Allied logistics in the Kokoda Track campaign

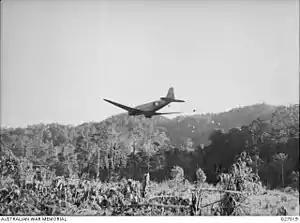
A US C-47 transport plane dropping supplies to the Australian 25th Infantry Brigade near Nauro Village in October 1942

During the Second World War, Allied logistics in Papua played a crucial role in bringing the Kokoda Track campaign to a successful conclusion. "The great problem of warfare in the Pacific", General Douglas MacArthur declared, "is to move forces into contact and maintain them. Victory is dependent upon solution to the logistic problem."